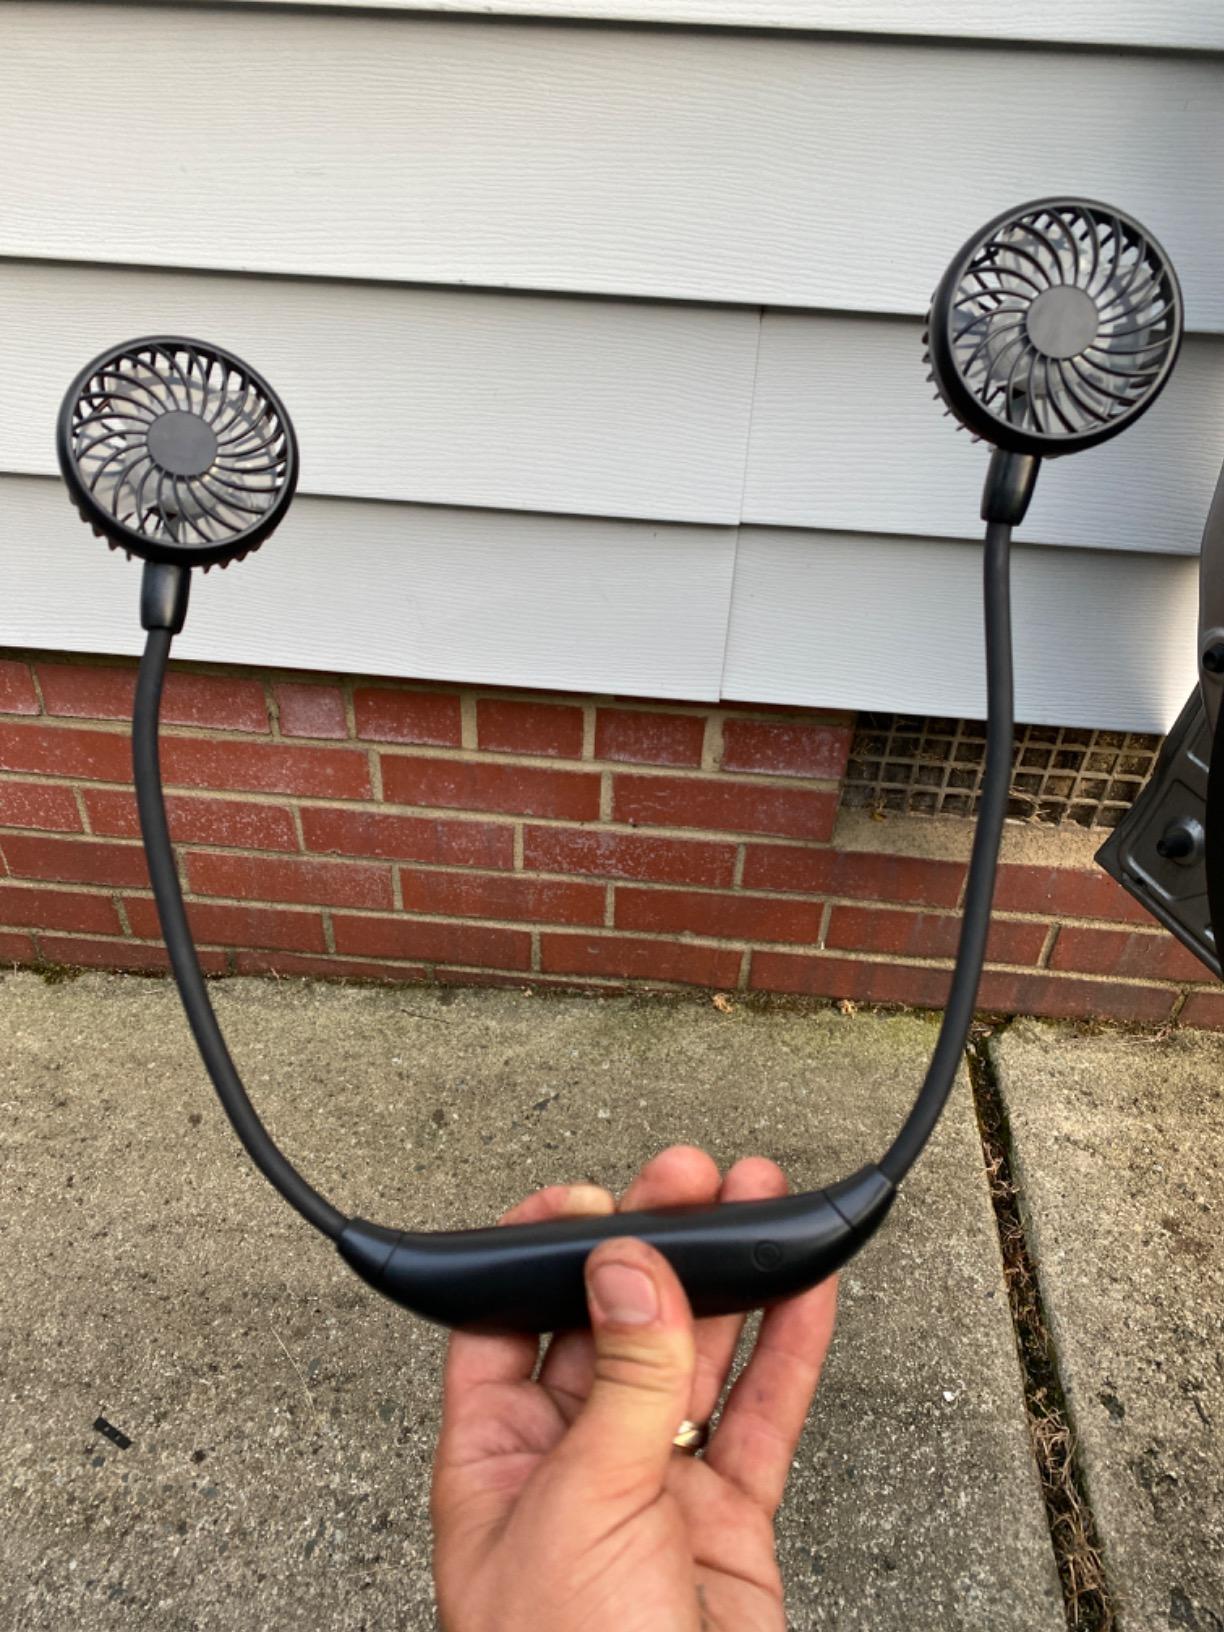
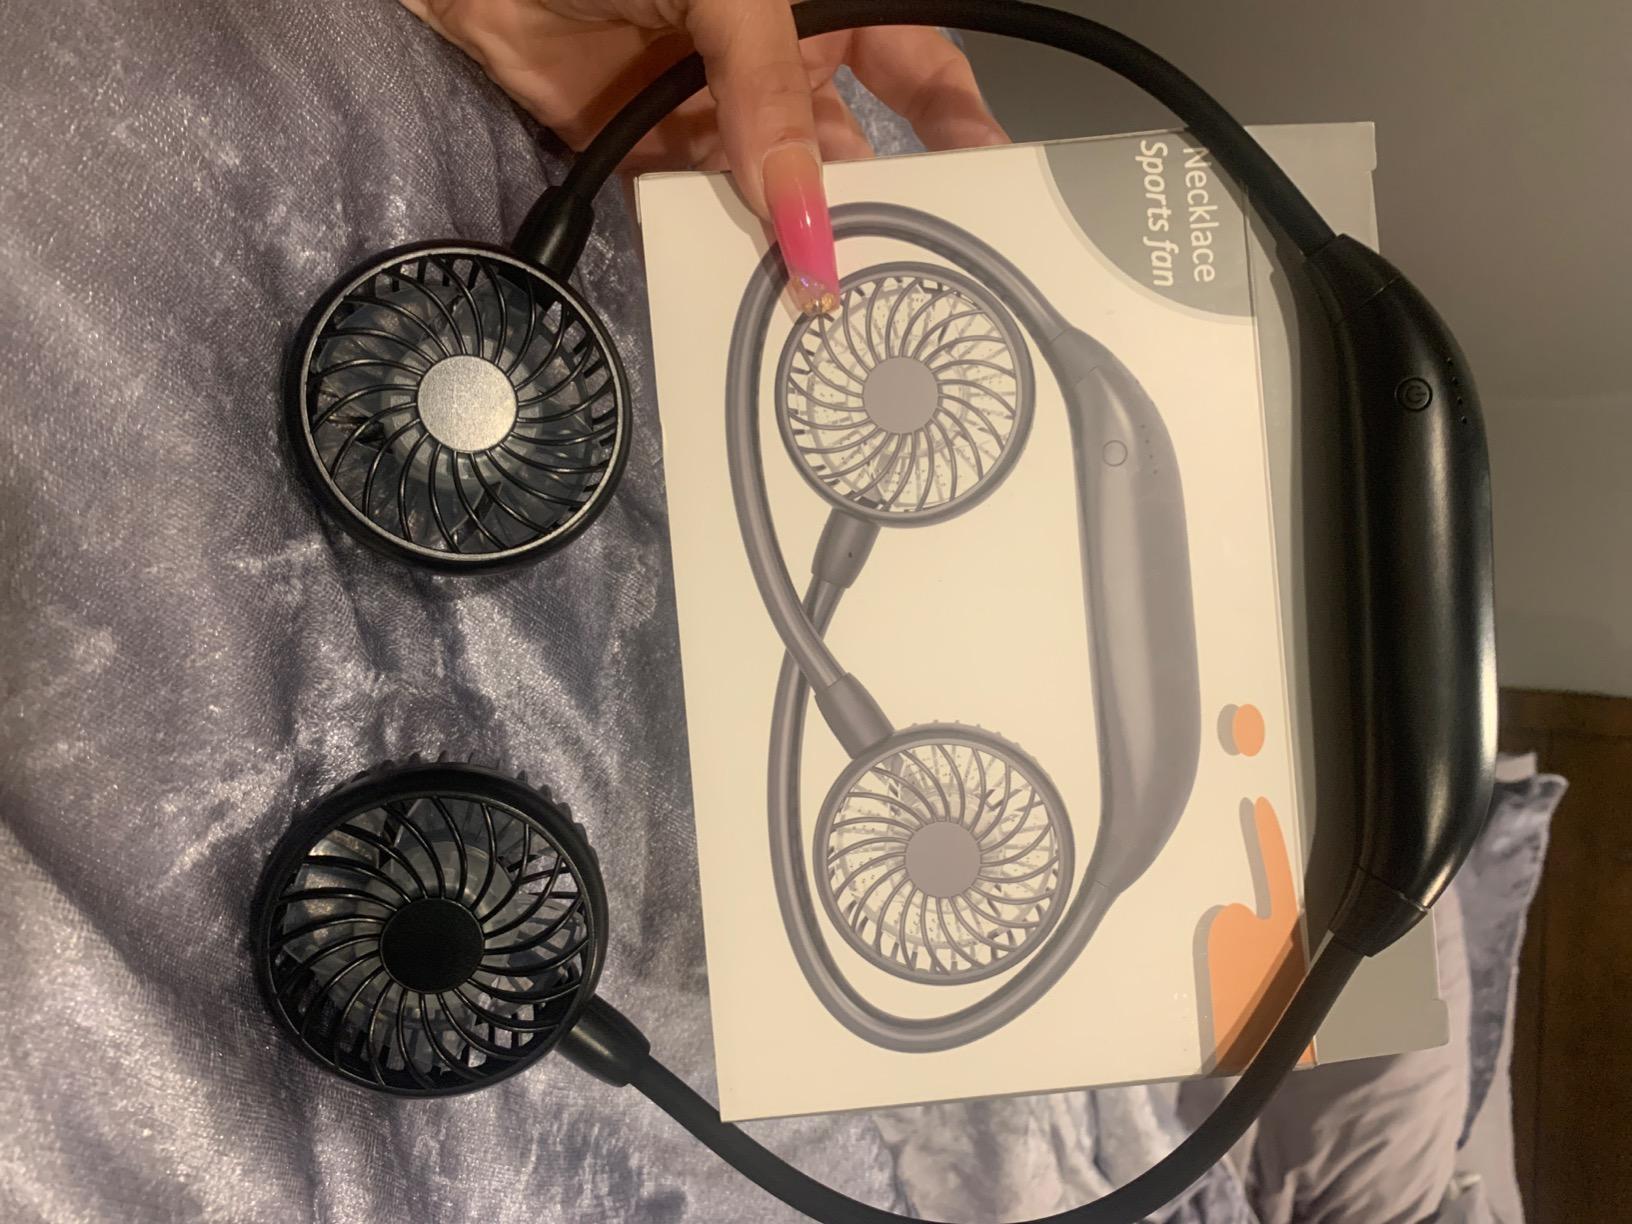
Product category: fan
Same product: no